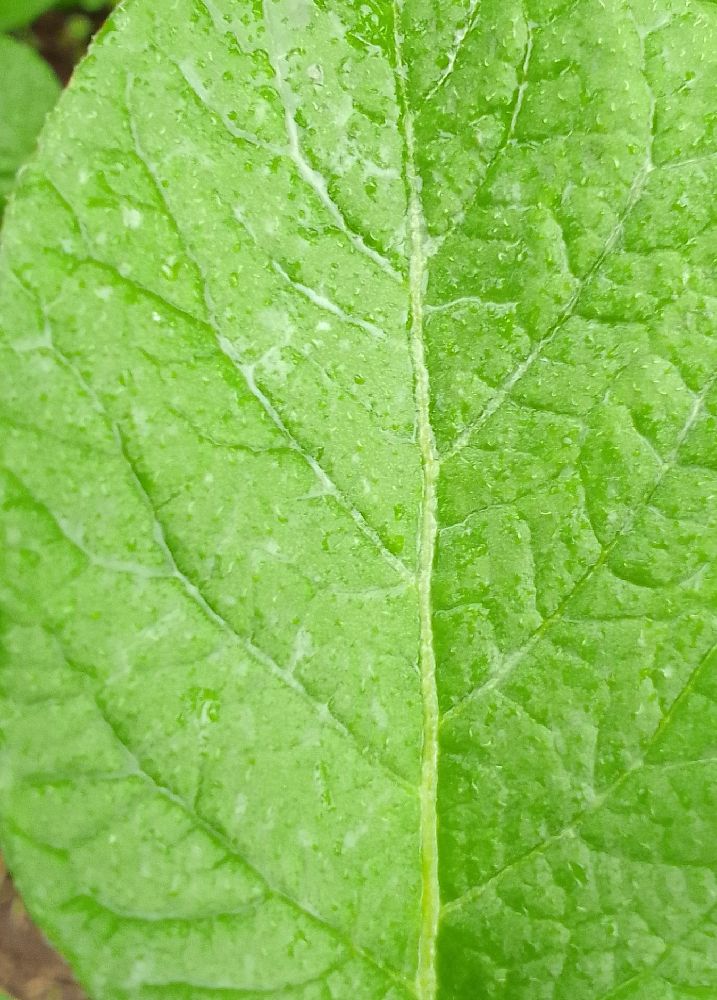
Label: Healthy